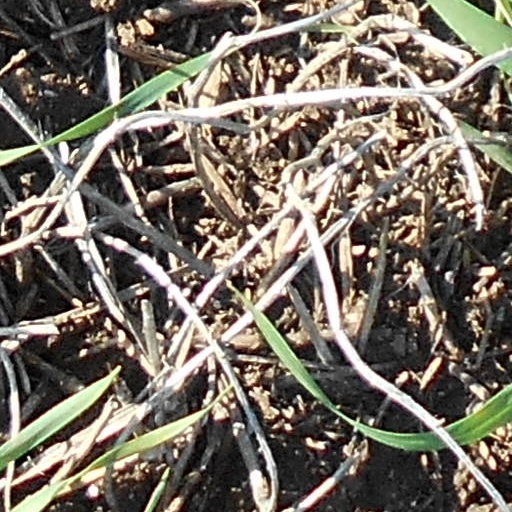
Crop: wheat